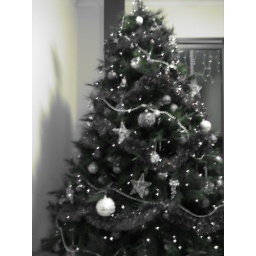
in black and white